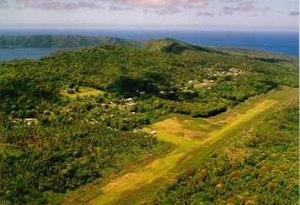
Village de 'Esia et piste d'aterrissage, Niuafo'ou.
Niuafoʻou, aussi appelée Tin Can Mail Island et anciennement Good Hope Island, est une île volcanique au nord des Tonga dans l'océan Pacifique. Elle est formée de plusieurs lacs volcaniques au milieu du cratère principal, dont le cône s'est effondré à la suite d'une éruption. Ses côtes formées de falaises et l'absence de lagon en rendent l'accès très difficile pour les bateaux. Le volcan est toujours en activité et les éruptions successives ont laissé des coulées de lave sur toute la partie sud-ouest. L'île est également vulnérable aux cyclones.